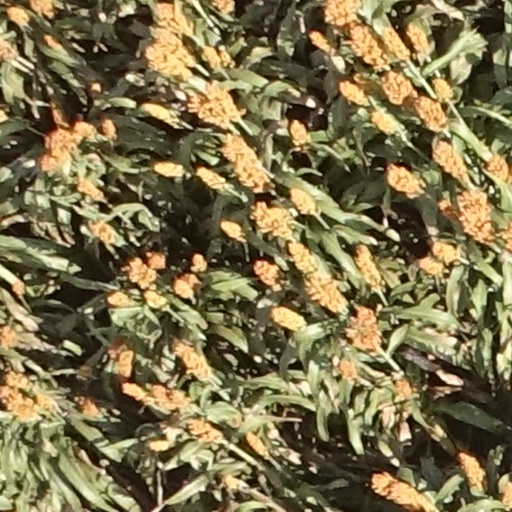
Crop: sorghum